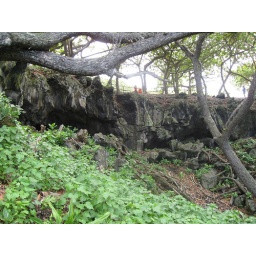
cliff above the black sands beach